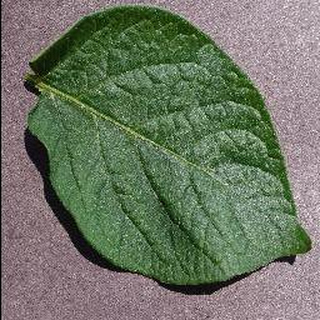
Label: healthy_potato